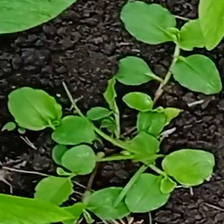
Weed species: Kena_(Commplina_benghalensio)